9M113 Konkurs

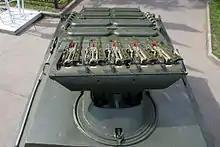
9M113 Konkurs launching rails on the top of 9P148 vehicle

The missile is designed to be fired from tracked/wheeled vehicles, although it can also be fired from the later models of 9M111 launchers. It is an integral part of the BMP-2, BMD-2 and BRDM-2 vehicles. The missile is stored and carried in a fiberglass container/launch tube.